Shaker Village Historic District (Shaker Heights, Ohio)

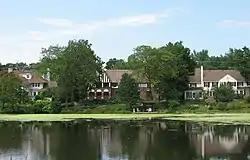
Houses in the district

Shaker Village Historic District is a historic district between Fairmount and Lomond Boulevards, and Green, Warrensville Center, Becket, and Coventry Roads in Shaker Heights, Ohio. The district comprises roughly seventy percent of the city of Shaker Heights.